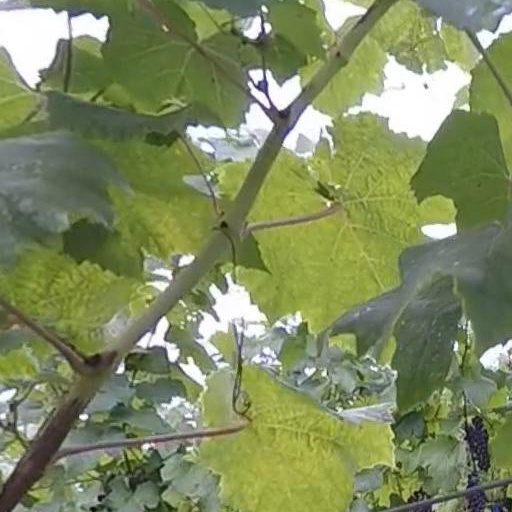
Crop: grape